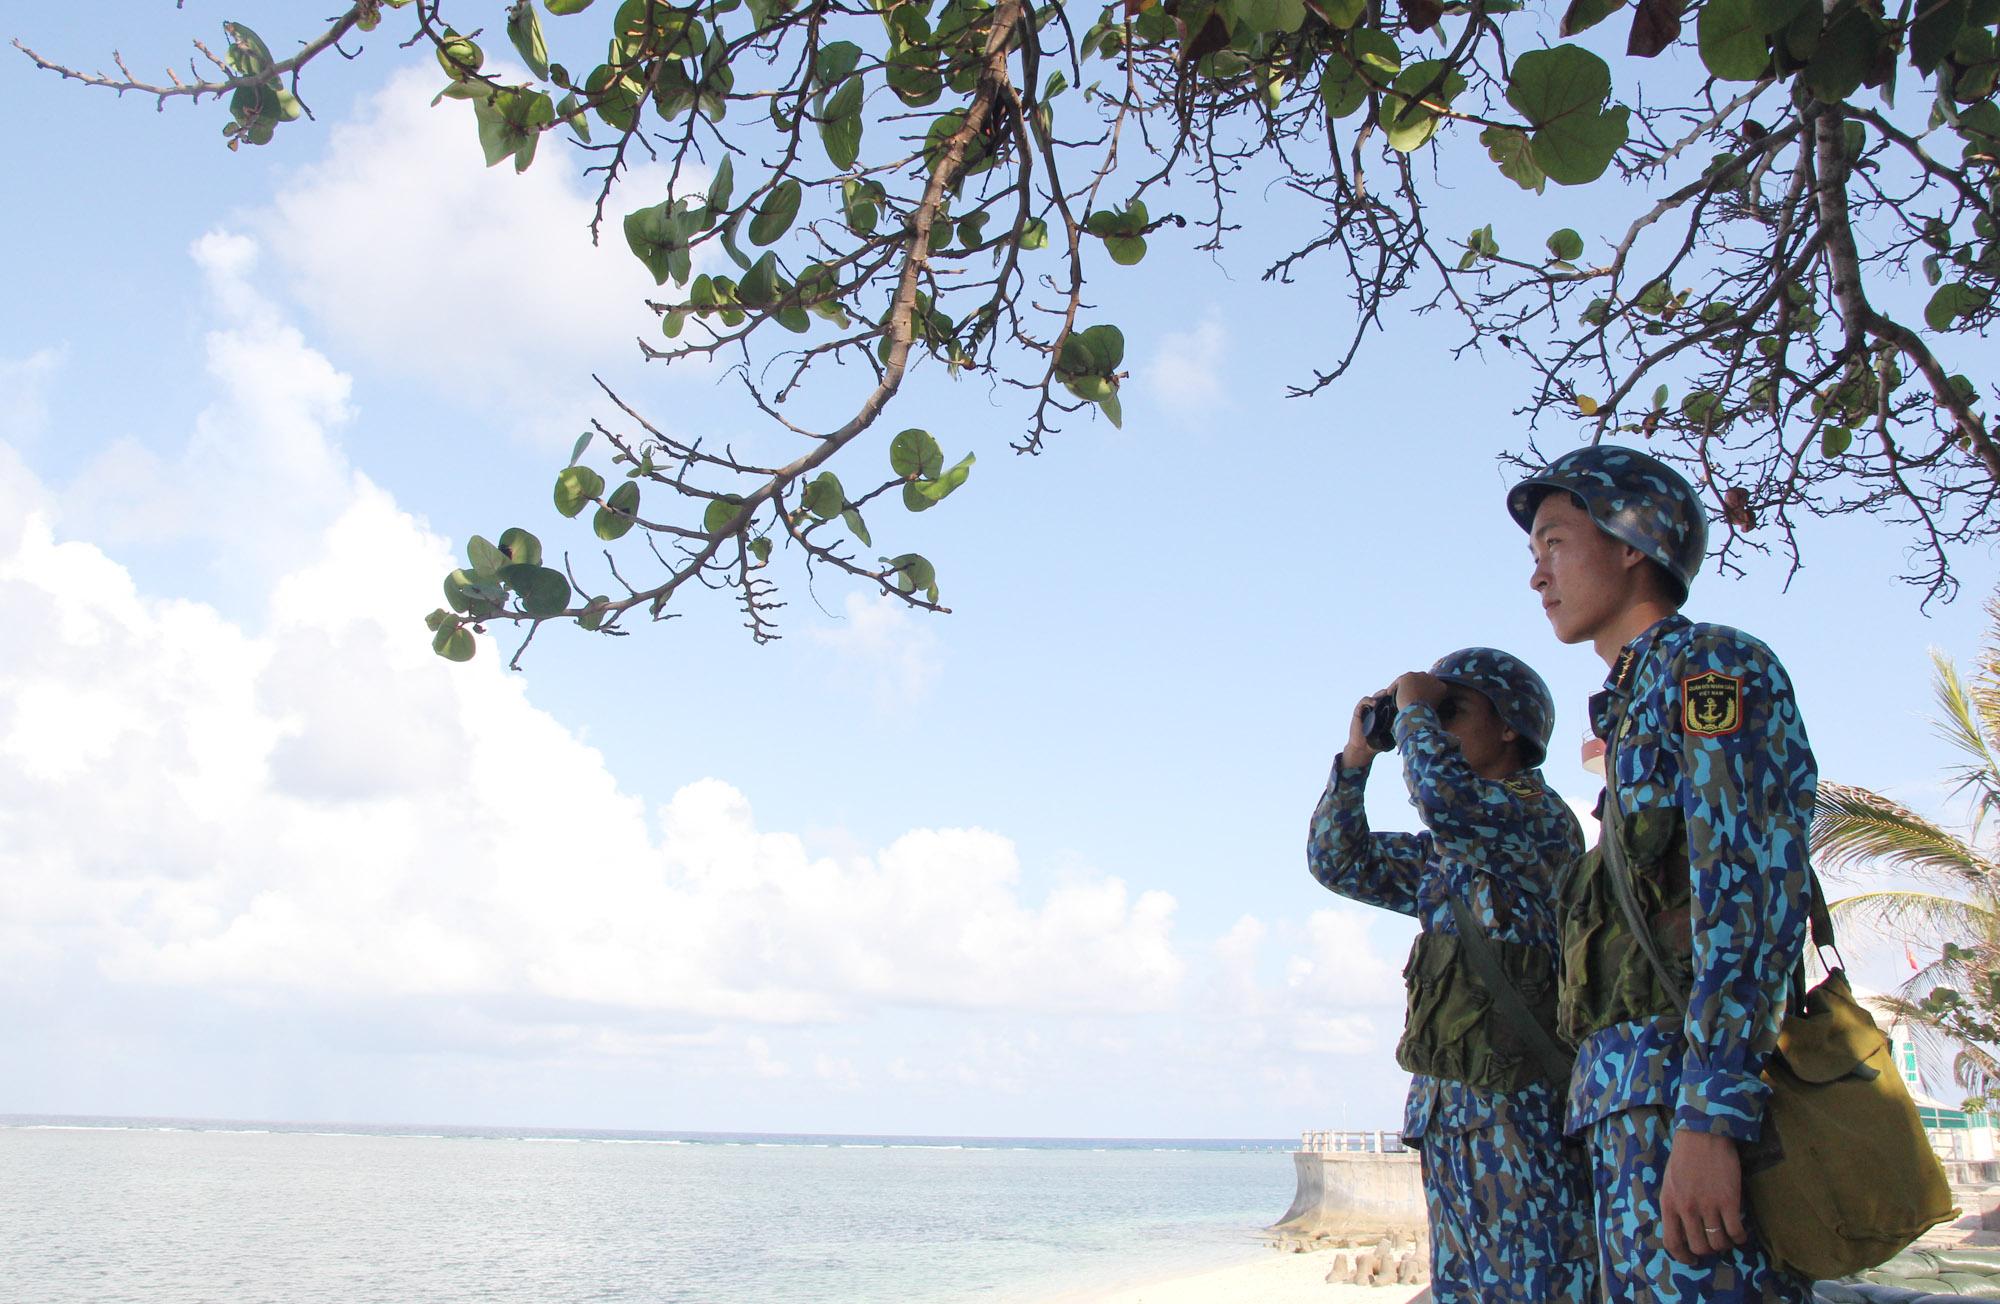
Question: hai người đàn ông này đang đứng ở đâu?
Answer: ở bên cạnh một bãi biển